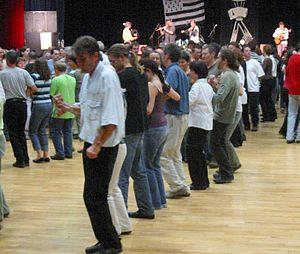
Un fest-noz [fɛst noz] est un type de fête « revivaliste », inventé dans les années 1950 dans le centre de la Basse-Bretagne, dans le but de recréer les rassemblements festifs de la société paysanne qui ponctuaient les journées de travaux collectifs et qui ont disparu dans les années 1930. La renaissance des festoù-noz peut être attribuée à Loeiz Ropars.